Pentium II

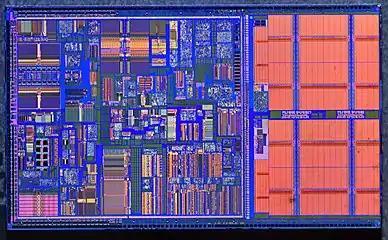
Pentium II Dixon die

Later, in 1999, the 0.25; 0.18 (400 MHz) μm "Dixon" core with 256 KB of on-die full speed cache was produced for the mobile market. Reviews showed that the Dixon core was the fastest type of Pentium II produced.